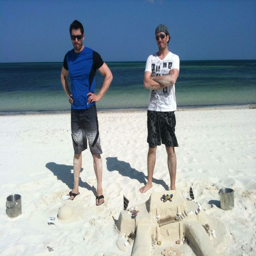
back in the day are actor & person on the beach .